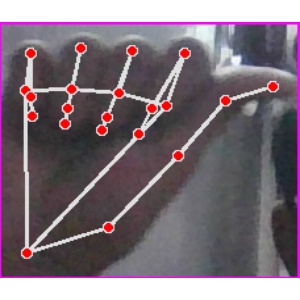
अक्षर: छ